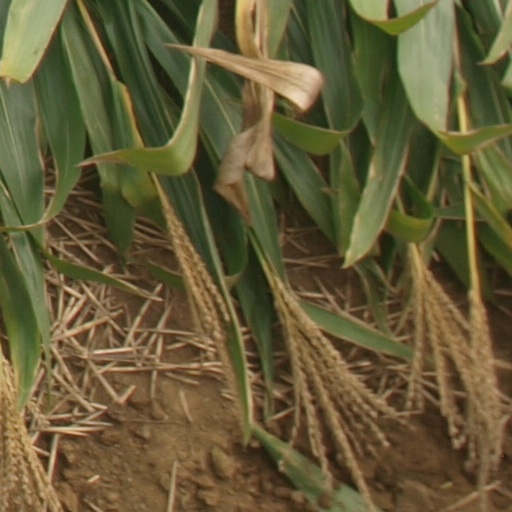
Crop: maize; corn